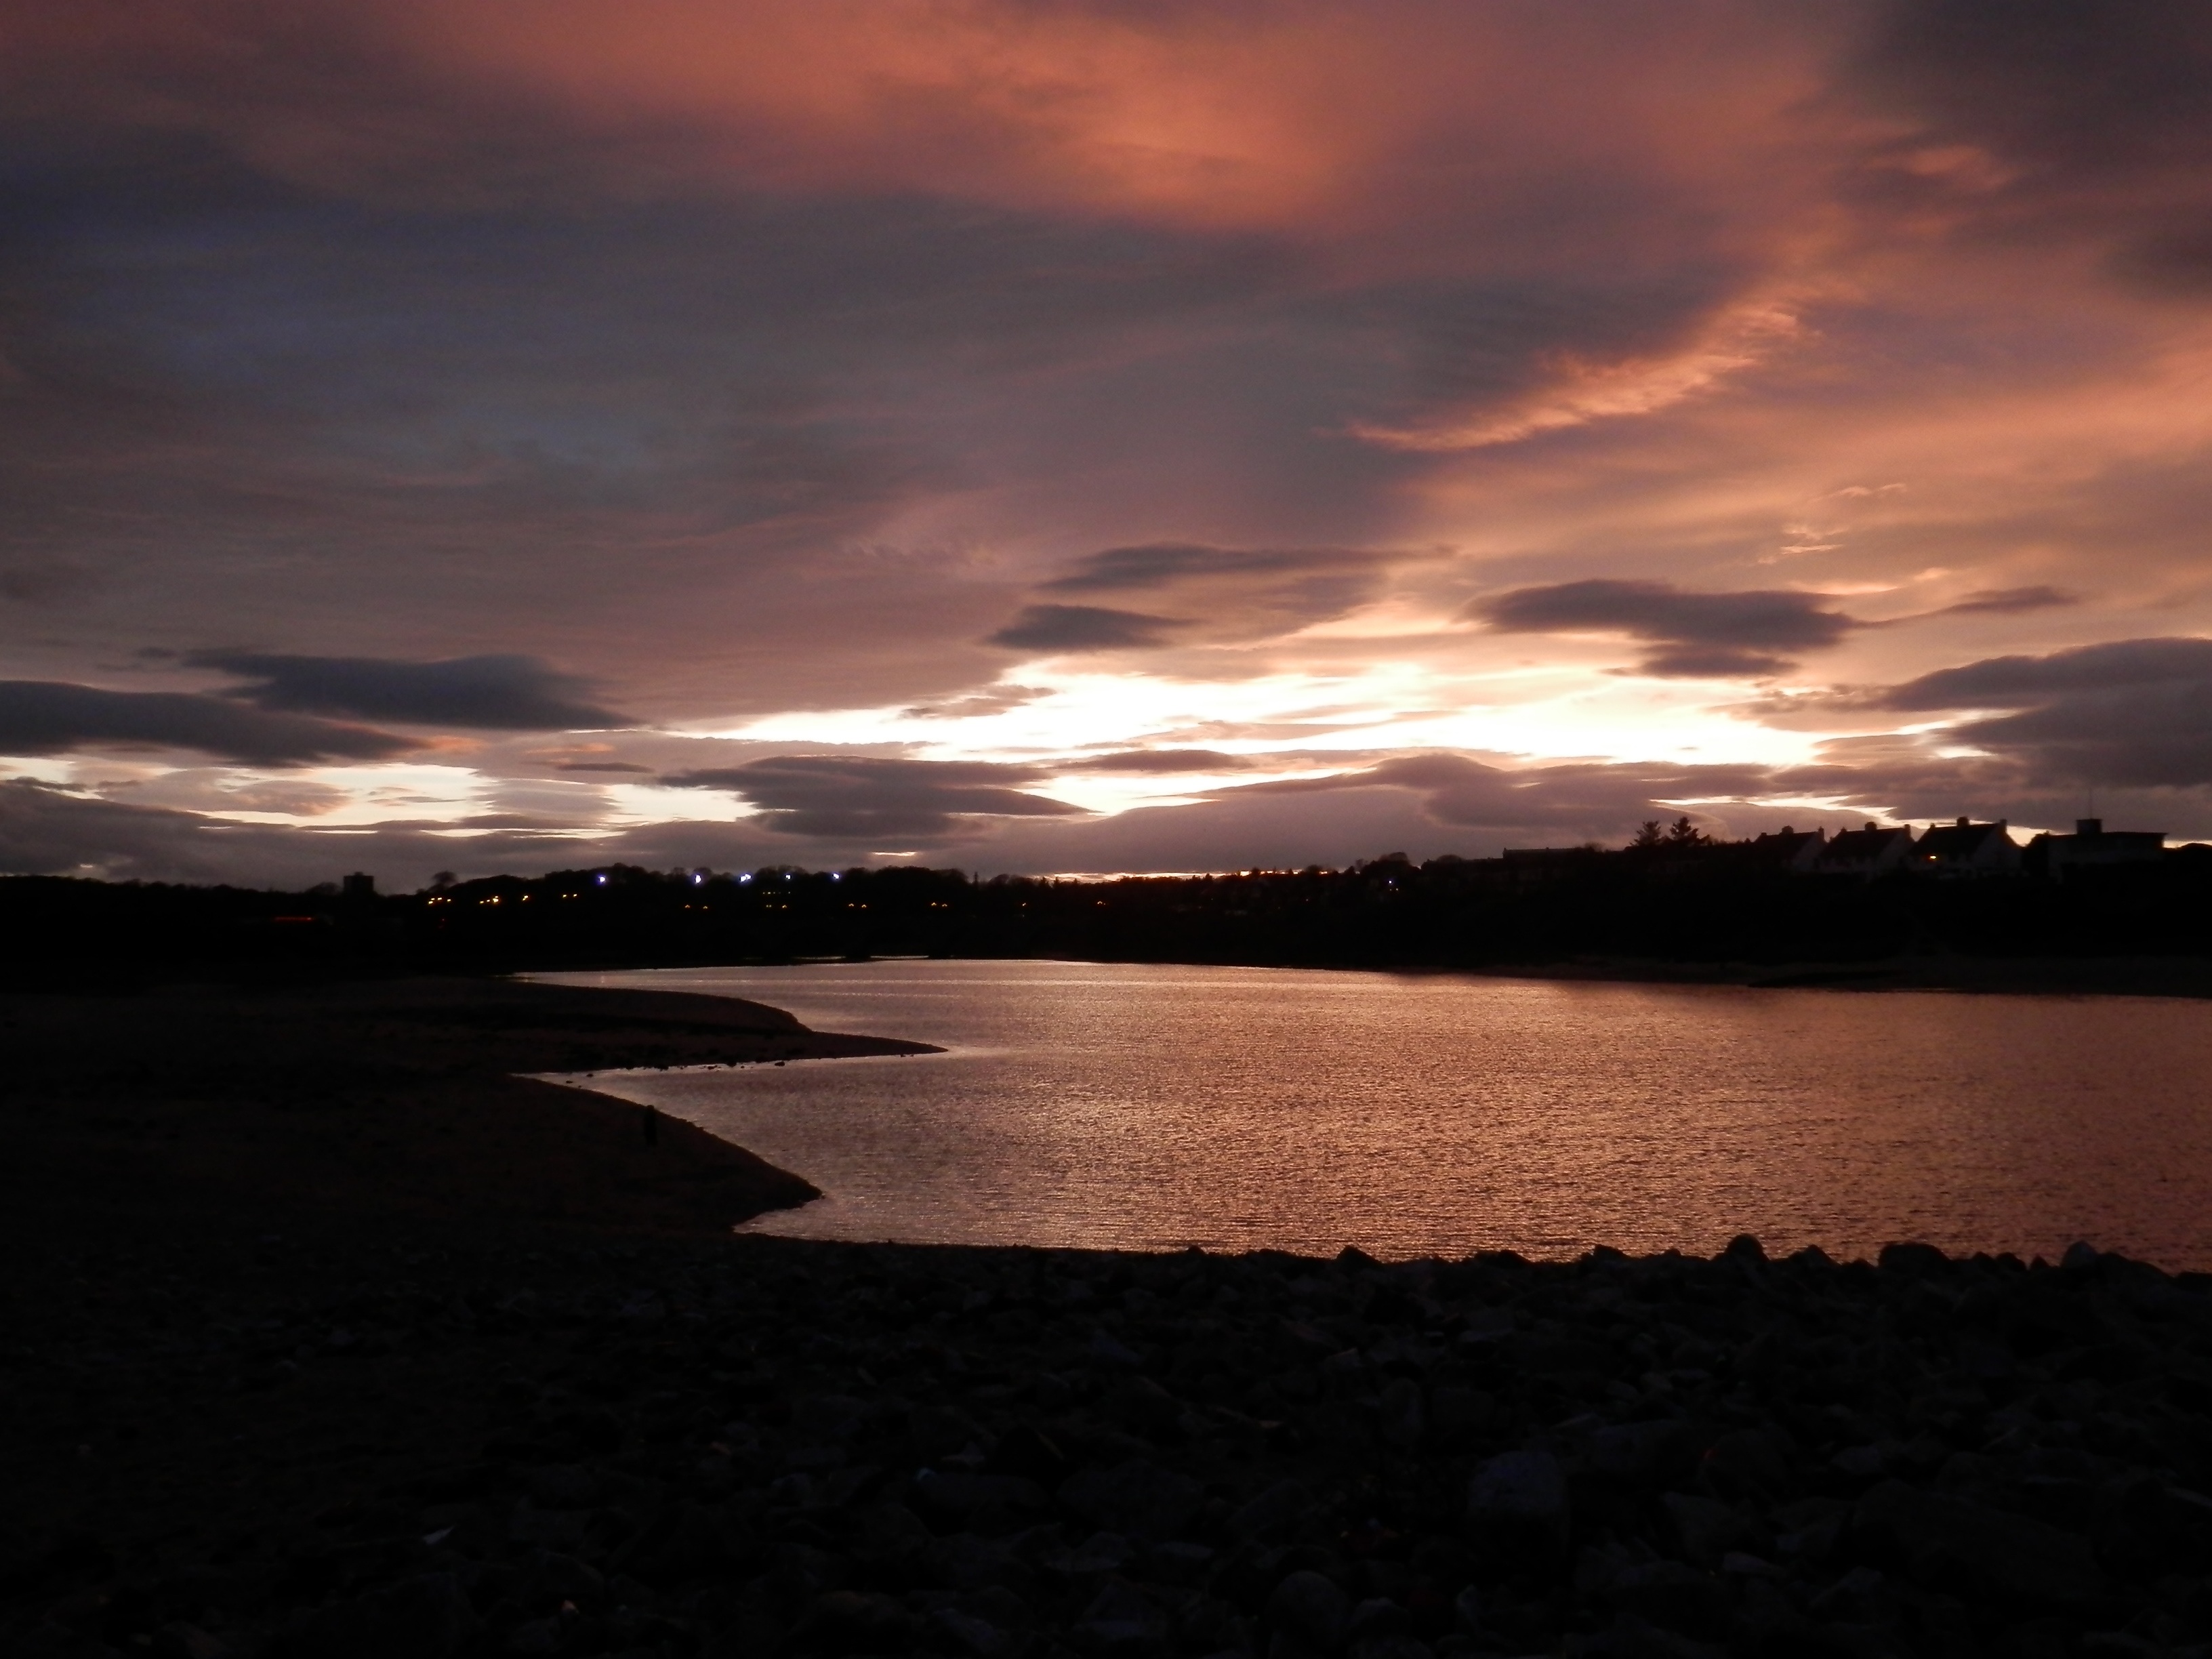
beach, sea, coast, nature, sand, ocean, horizon, cloud, sky, sun, sunrise, sunset, sunlight, morning, shore, wave, dawn, dusk, evening, reflection, bay, body of water, loch, afterglow, zaliv